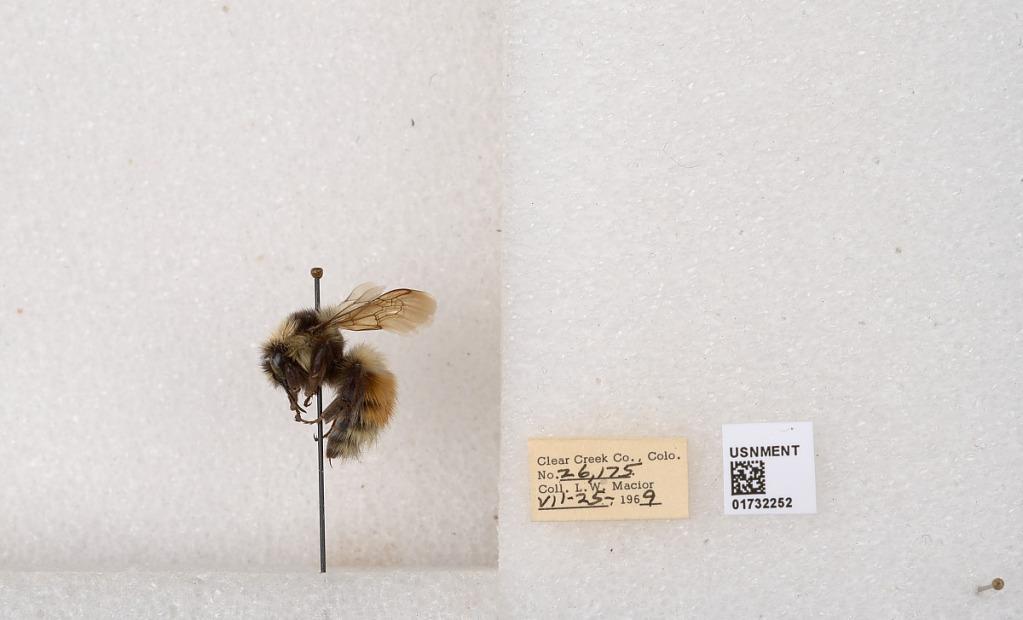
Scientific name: Bombus (Pyrobombus) sylvicola Kirby
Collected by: L. Macior
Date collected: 1969-7-25
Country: United States
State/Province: Colorado
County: Clear Creek
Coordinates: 39.7006, -105.694